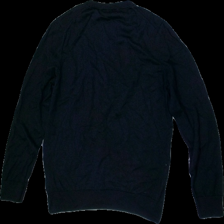
View: back
Type: Sweater
Category: Men
Brand: Not in the list
Brand text on label: Arket
Colors: Blue
Material: 100% wool
Cut: Regular, C-collar
Size: M
Season: All
Price range: 50-100
Recommended usage: Recycle